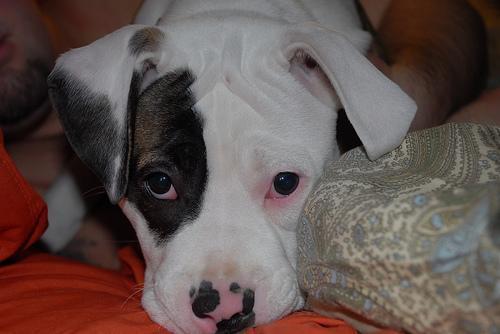
american bulldog